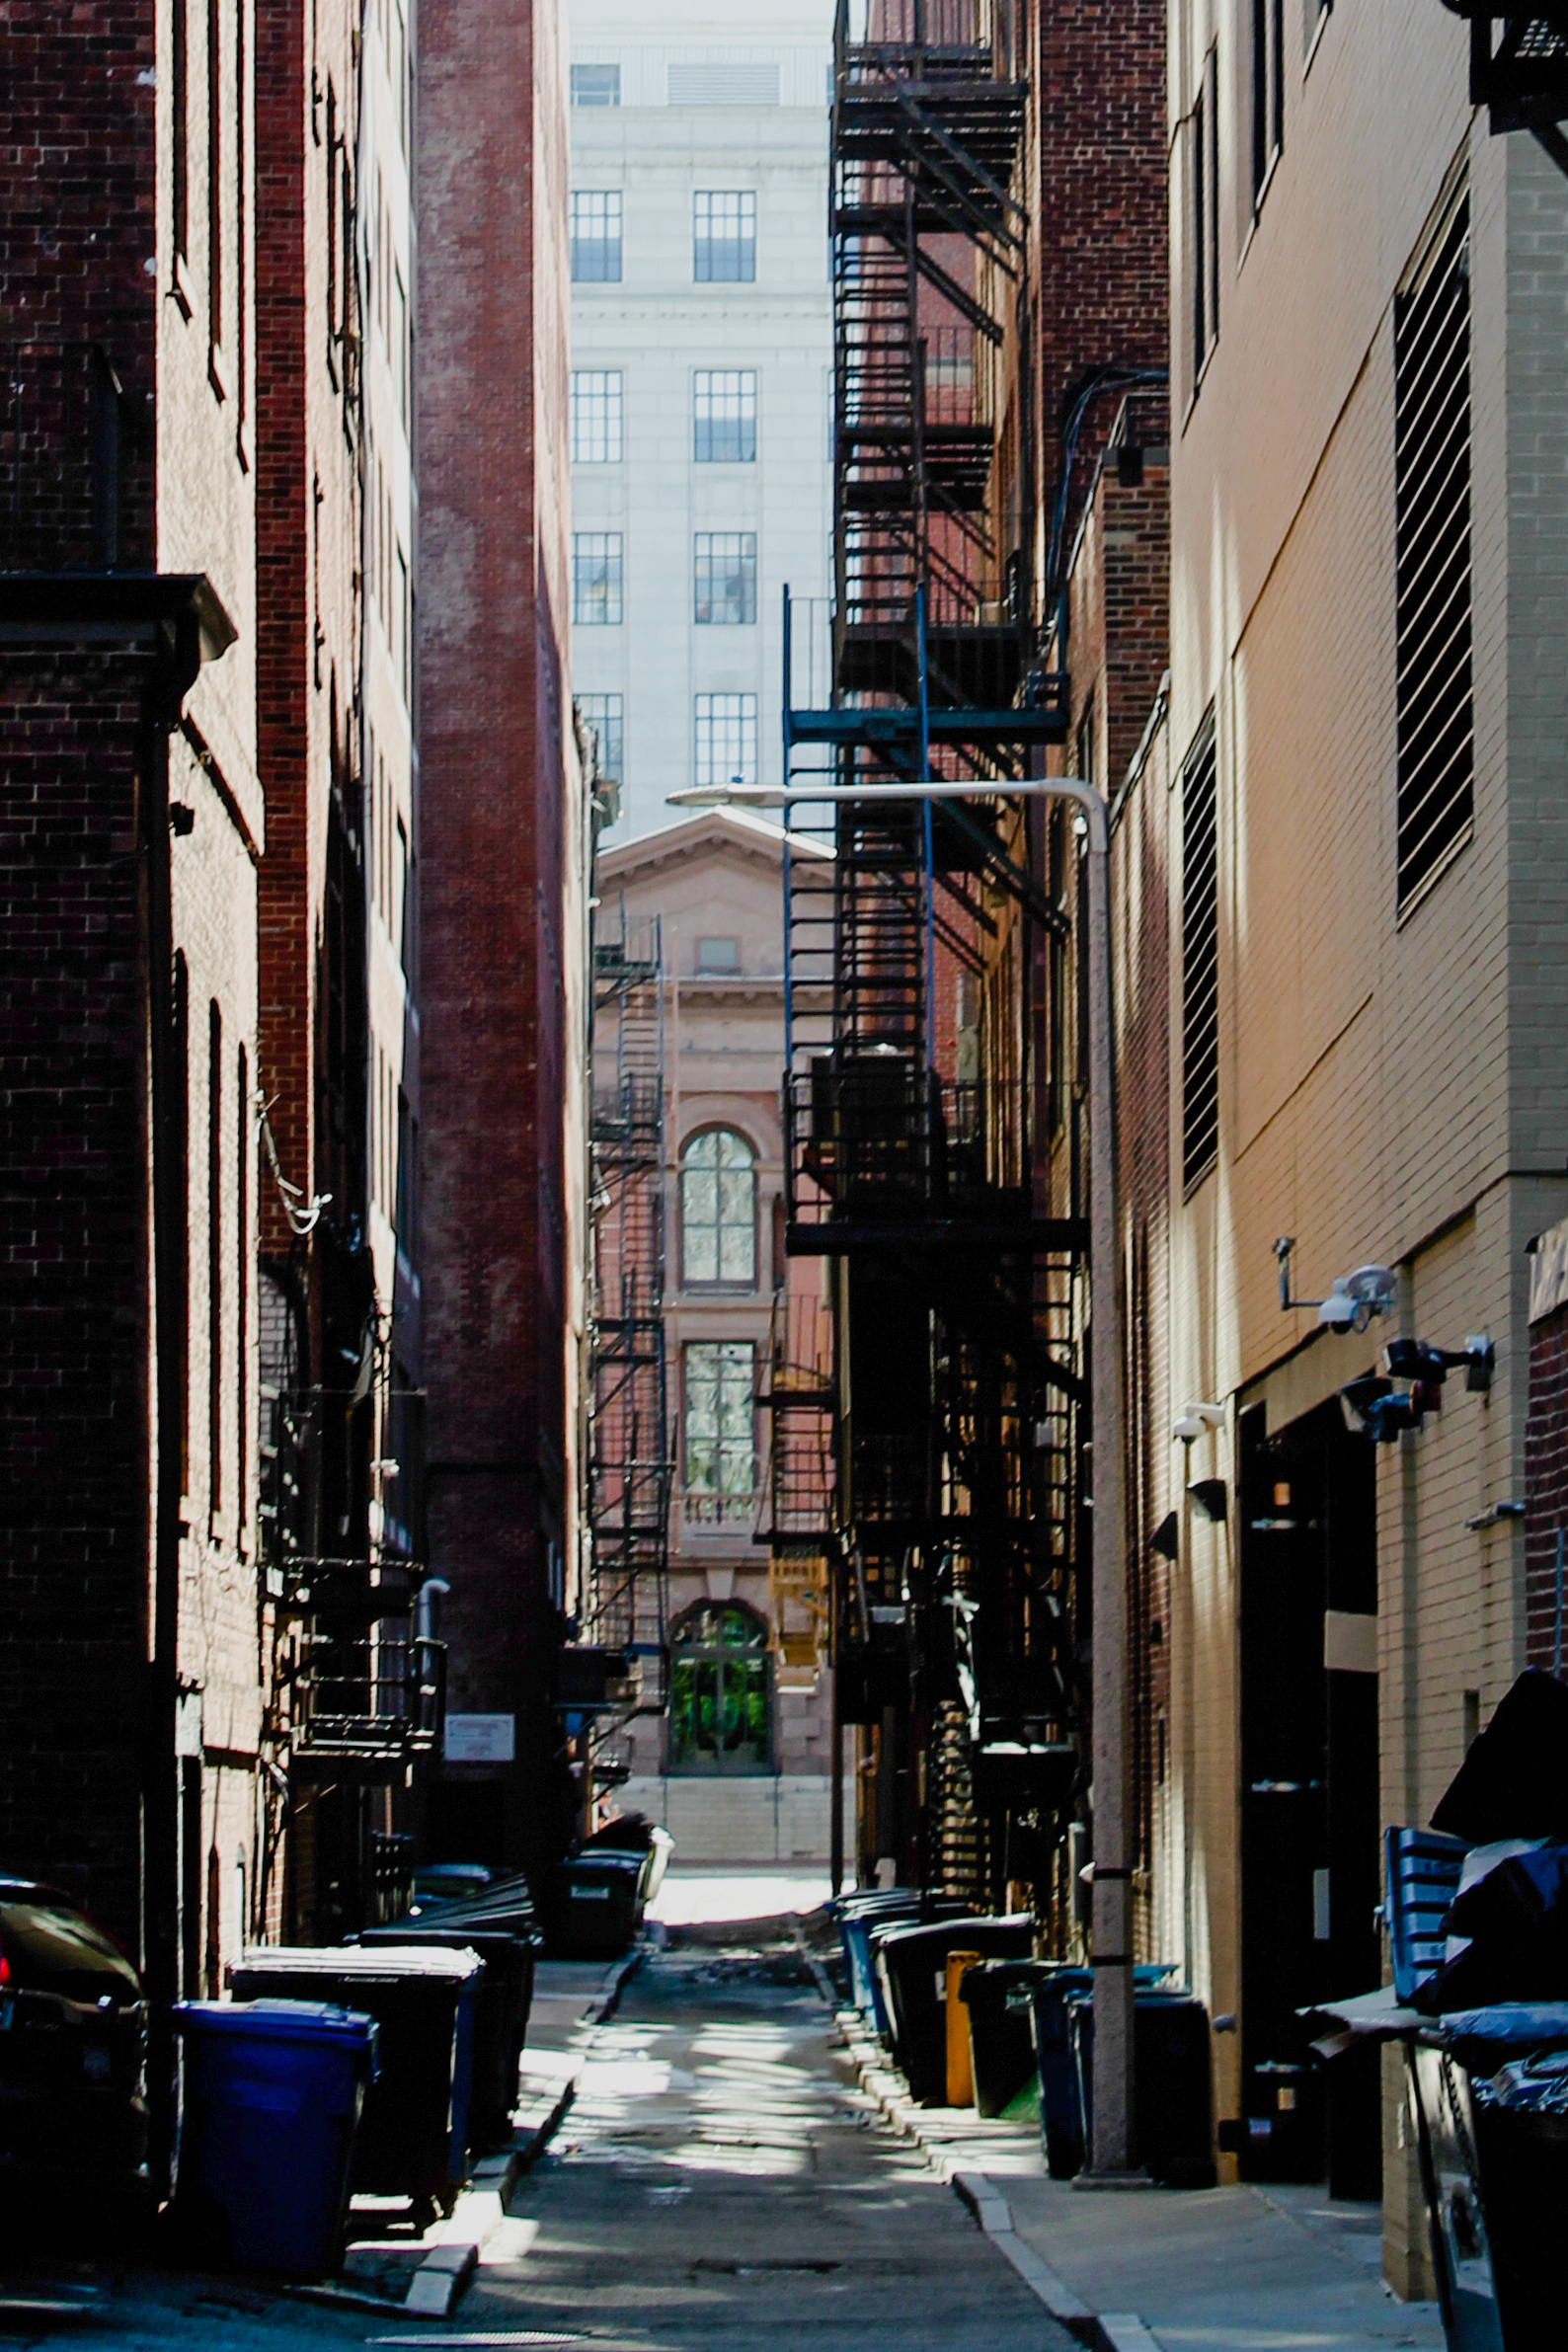
alley, street, urban area, neighbourhood, road, town, city, architecture, building, metropolis, human settlement, metropolitan area, daytime, infrastructure, downtown, lane, tree, facade, skyscraper, mixed use, brick, road surface, nonbuilding structure, window, apartment, house, cityscape, sidewalk